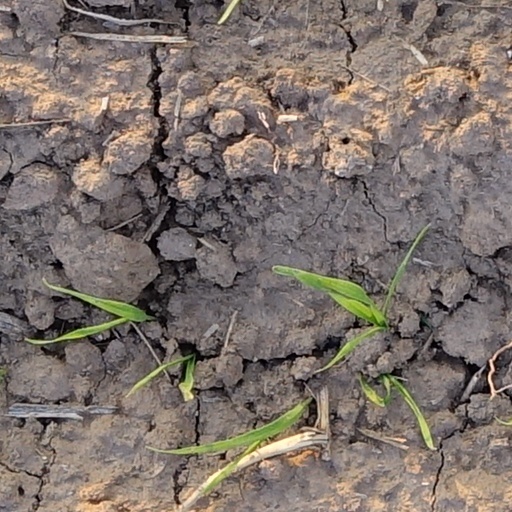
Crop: wheat